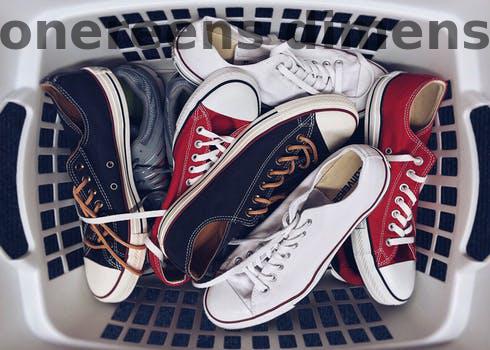
Label: Watermark